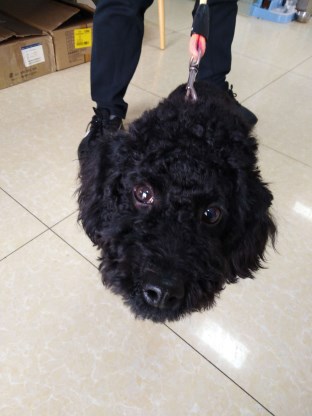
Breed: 7449-n000128-teddy